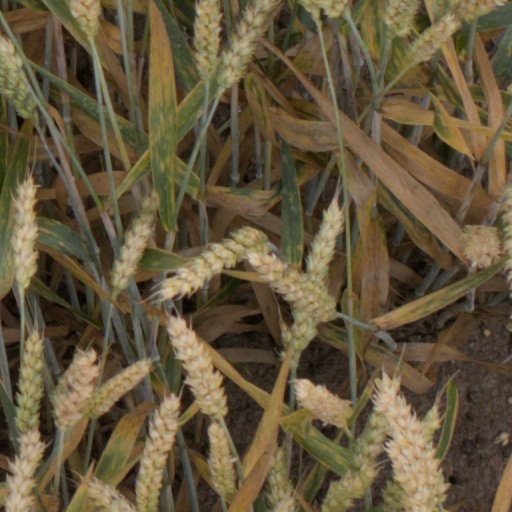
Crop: wheat